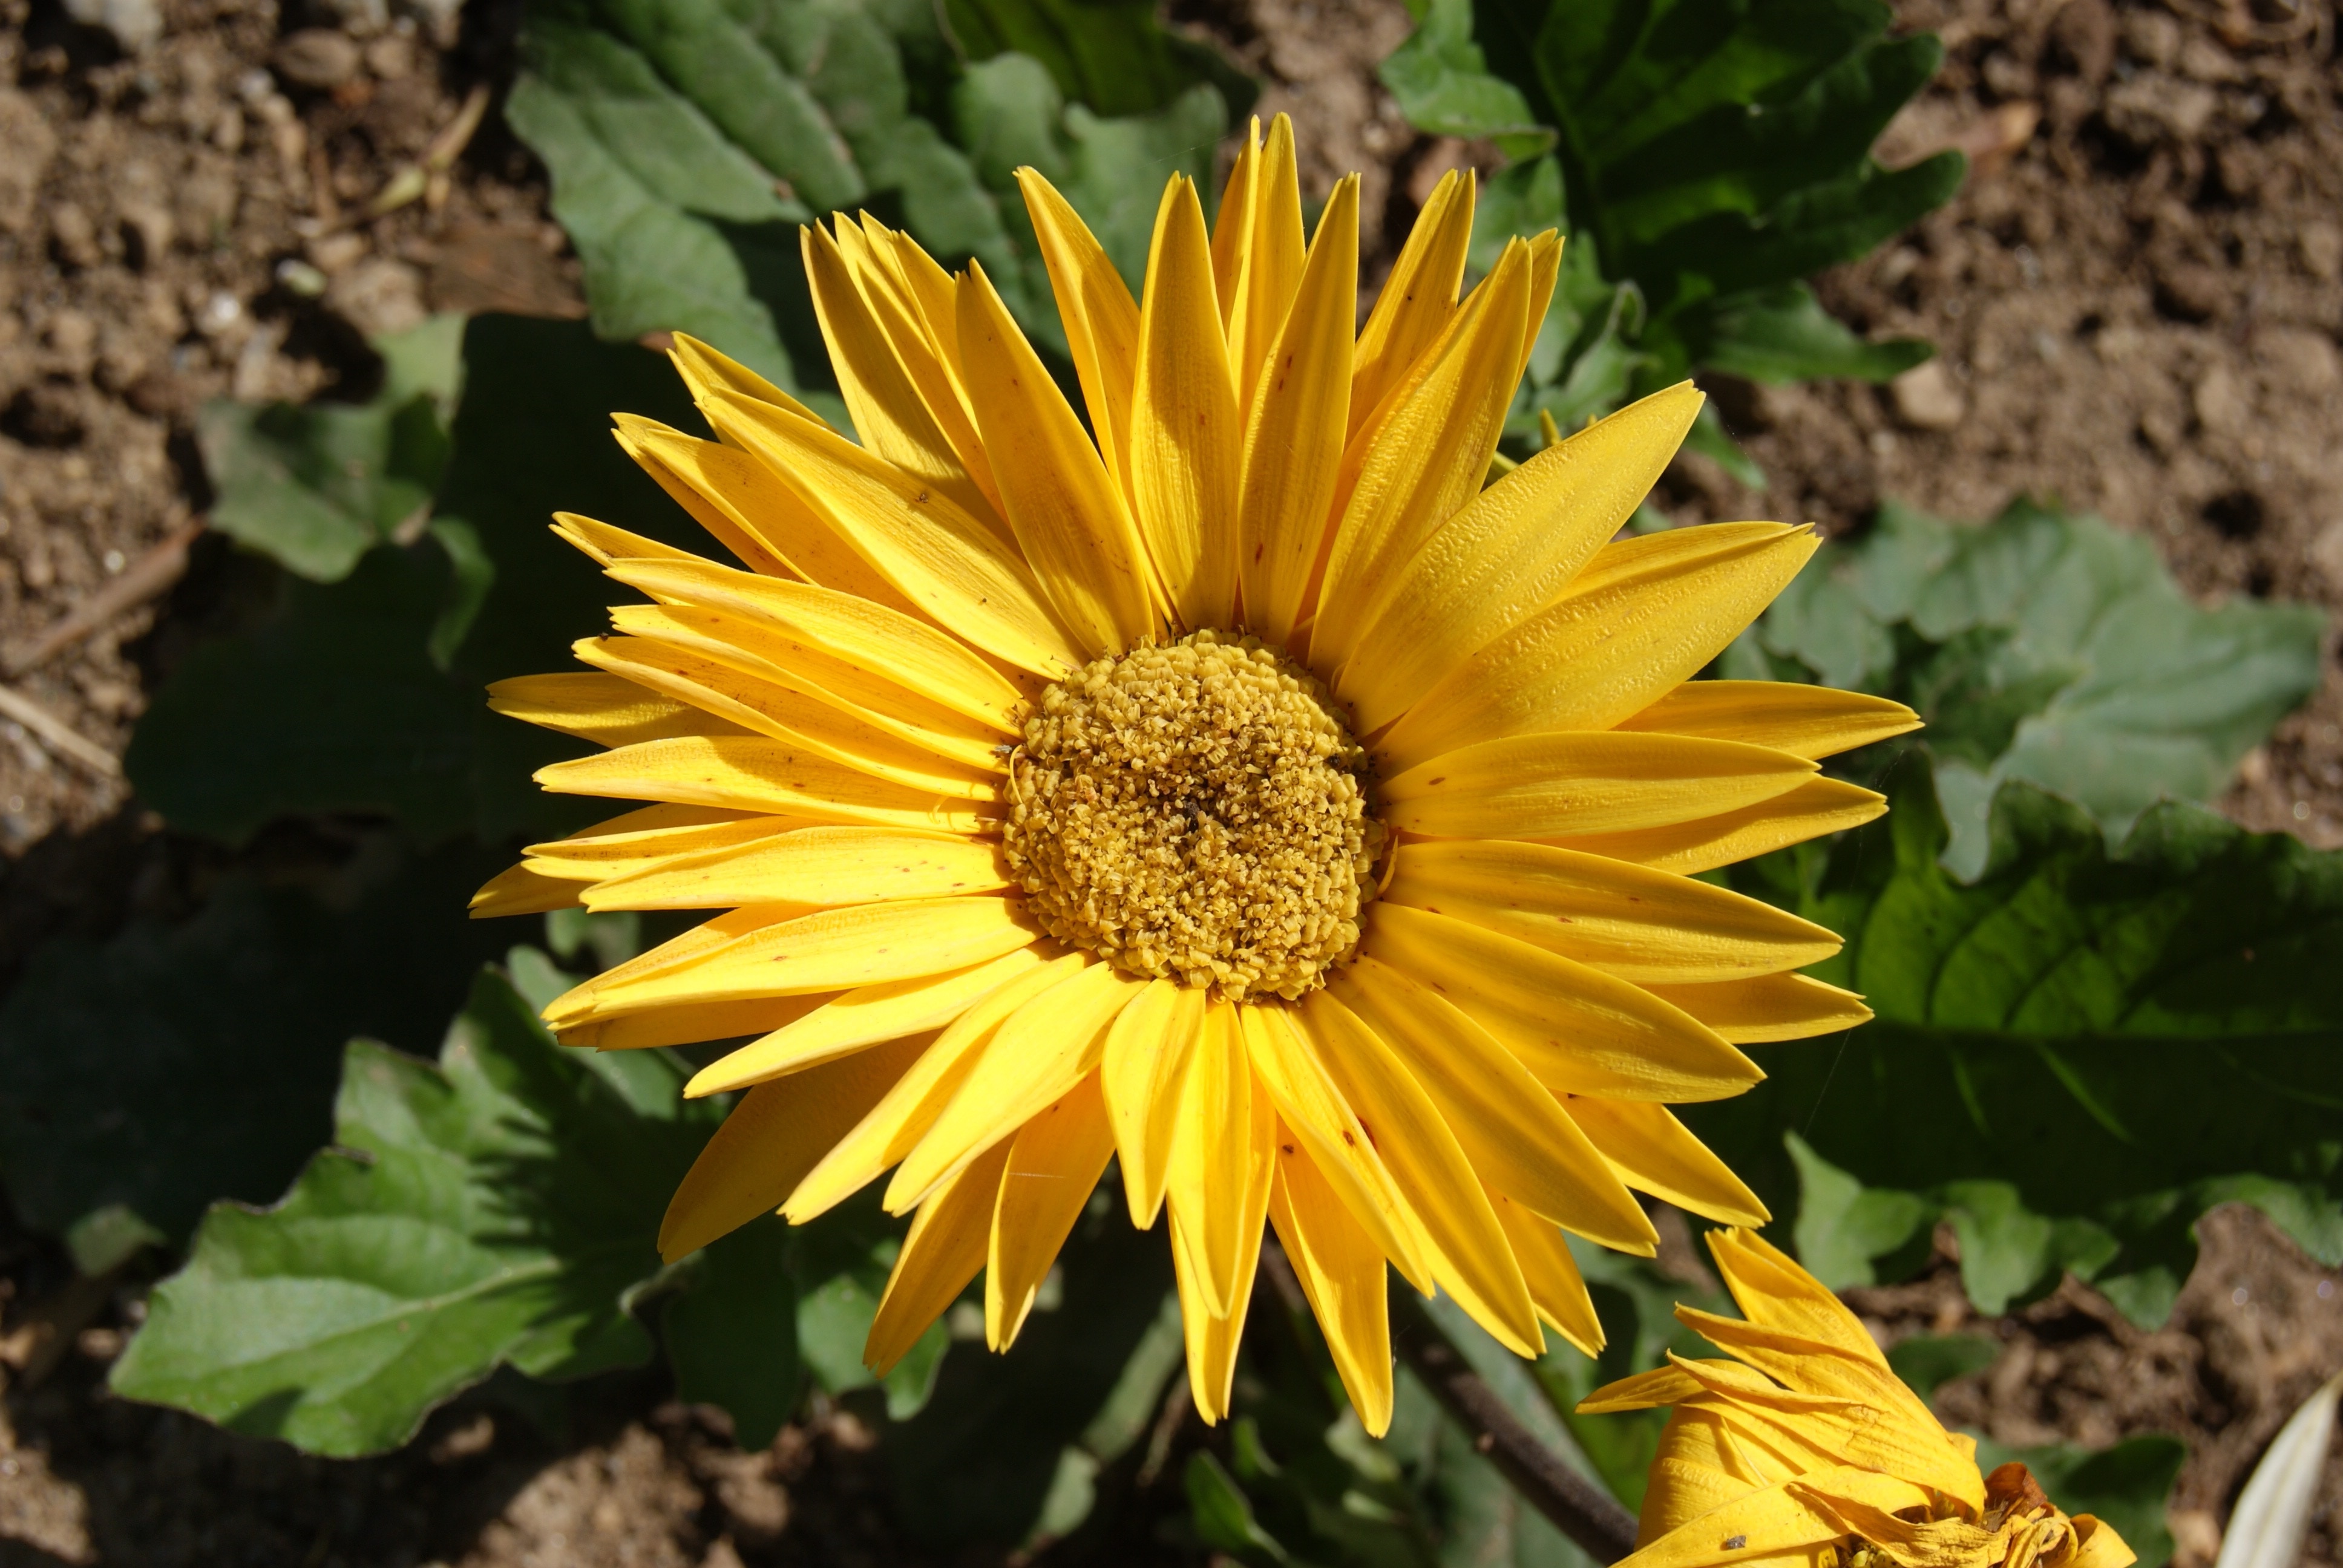
landscape, nature, blossom, plant, field, flower, petal, bloom, bouquet, decoration, spring, green, herb, natural, botany, blooming, colorful, yellow, garden, flora, sunflower, wildflower, bright, spring flower, macro photography, flowering plant, daisy family, calendula, sunflower seed, annual plant, land plant